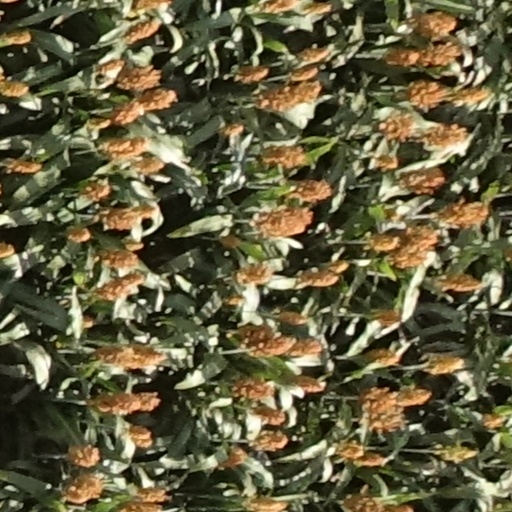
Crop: sorghum